Pseudo-Jacquemart

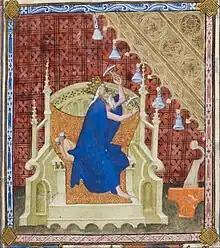
Miniature from the Psalter of John of Berry depicting King David playing music, f.153r

The artist designated as Pseudo-Jacquemart was perhaps of Flemish origin and was active in France from the end of the 14th century to the beginning of the 15th century. Art historian Millard Meiss was the first to distinguish this artist from his contemporary colleague Jacquemart de Hesdin. Pseudo-Jacquemart seems to have been in the employ of John, Duke of Berry, working in the shadow of other illuminators retained by the duke: Jean Pucelle, the Limbourg brothers, and Jacquemart, at the end of his career, from whom he borrowed his style. Pseudo-Jacquemart generally painted the decorations appended to miniatures: marginal scenes, small miniatures of calendars or initials for text. He also worked for other anonymous patrons on books of hours miniatures, in collaboration with other Parisian painters.